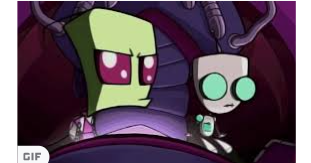
Portrait style: Cartoon Portrait